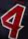
Number: 4